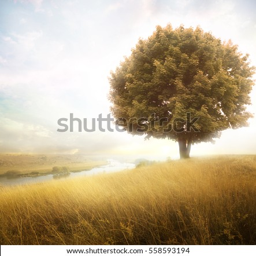
lonely tree at the empty field with river